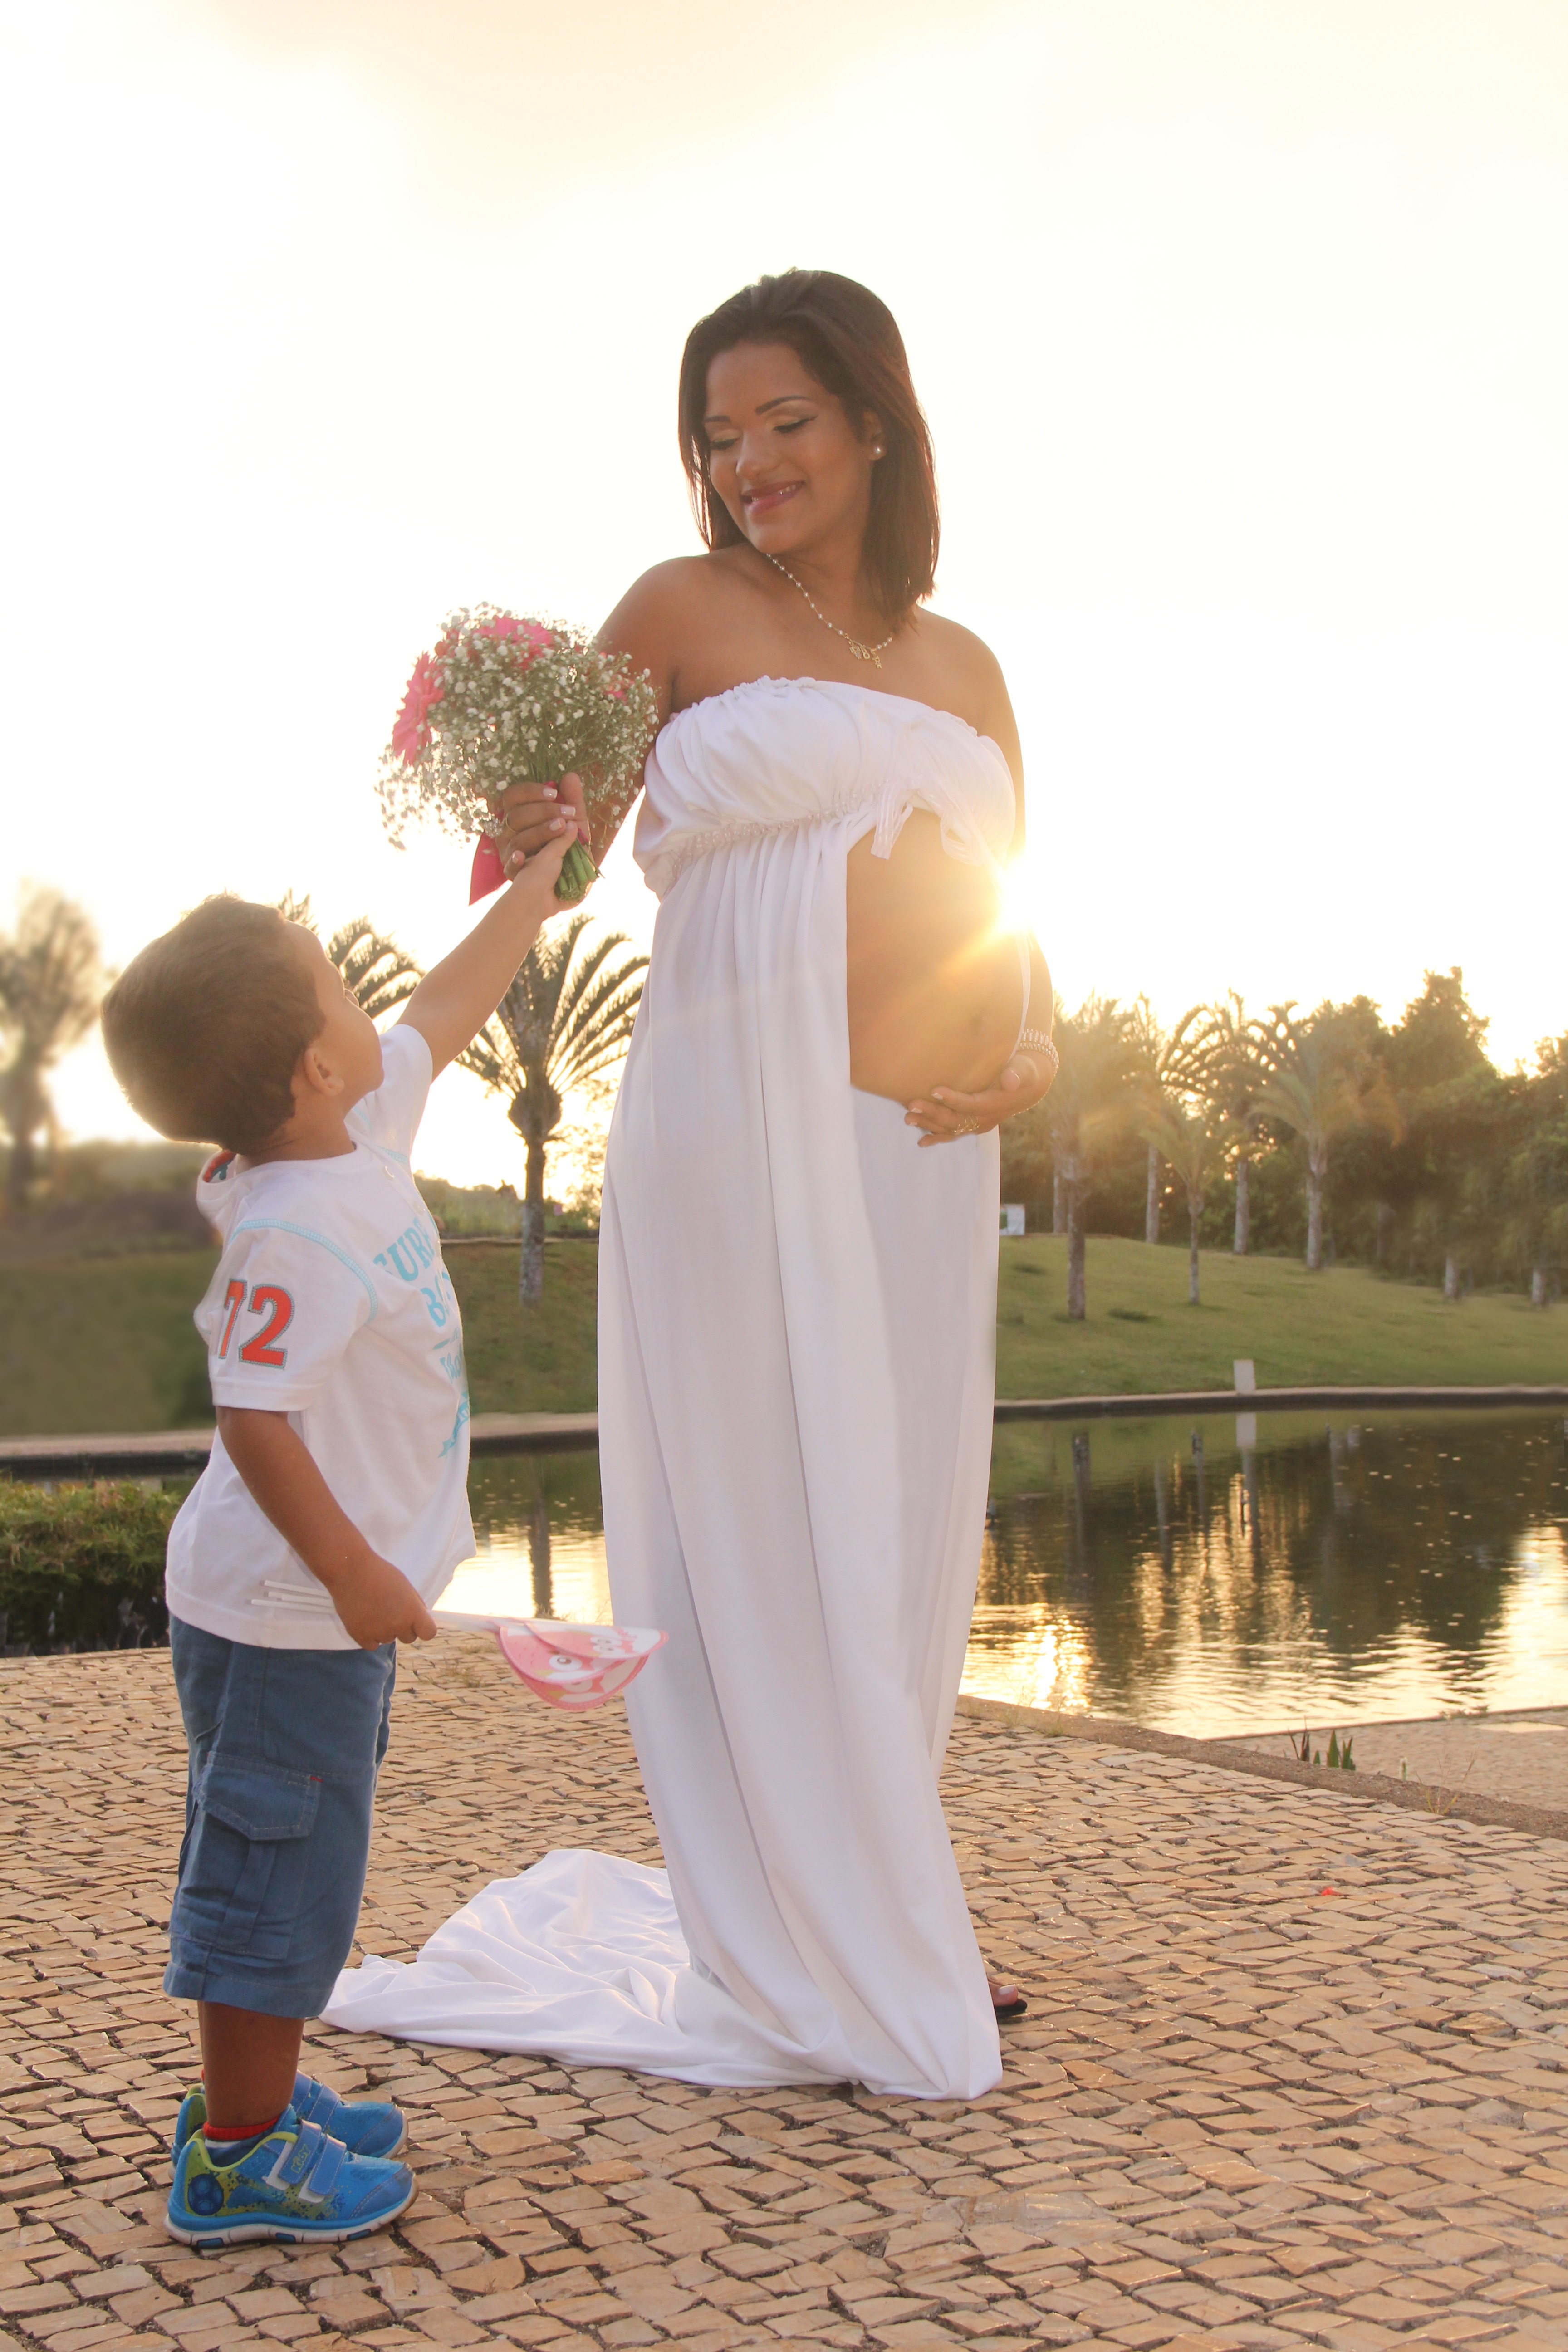
person, people, woman, wind, looking, female, love, brunette, young, spring, child, clothing, lady, bride, white dress, long hair, pregnancy, son, posing, outdoors, family, ceremony, dress, mother, happy, photograph, vertical, pregnant, belly, beautiful, fairy, tender, attractive, elegance, photo shoot, solar light, pregnant woman, future mother, expecting a baby